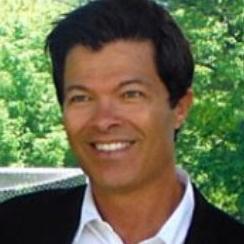
Age: 52